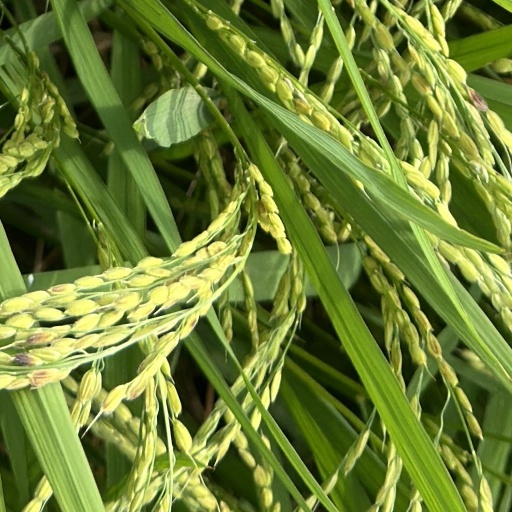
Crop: rice